Jim Scancarelli

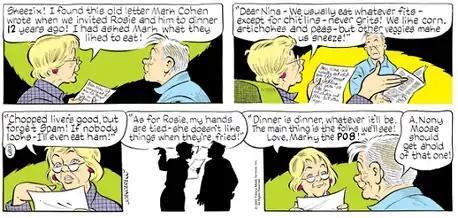
A portion of the "Gasoline Alley" Sunday strip (May 3, 2009) in which the artist paid tribute to collaborator Mark J. Cohen

Scancarelli began his professional association with "Gasoline Alley" as an assistant to Dick Moores in 1979. Moores sent him the strips fully penciled with the faces inked, and Scancarelli would finish the inking. Although other artists had auditioned for the role, Scancarelli claims his advantage was that he was "the only one who read the strip and knew the characters."